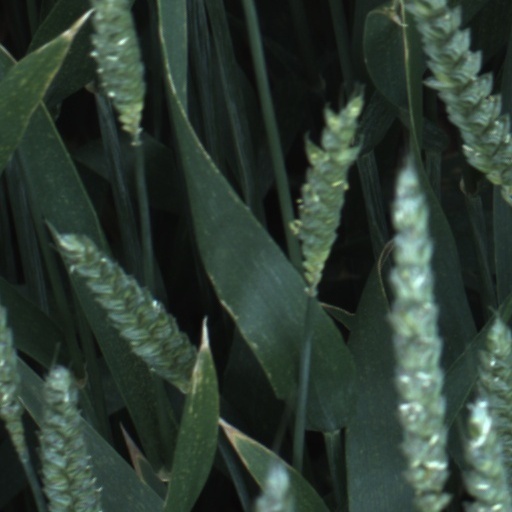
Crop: wheat